Geography of the European Union

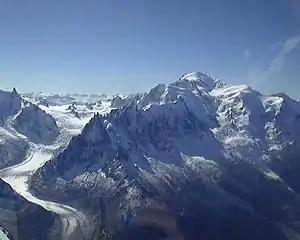
Mont Blanc, Italy/France.

Europe's most significant feature is the dichotomy between highland and mountainous Southern Europe and a vast, partially underwater, northern plain ranging from the British Isles in the west to Poland in the east. These two halves are separated by the mountain chains of Pyrenees, Alps, Carpathian and Balkan Mountains. The northern plains are delimited in the west by the Scandinavian Mountains. Major shallow water bodies submerging parts of the northern plains are the Celtic Sea, the North Sea, the Baltic Sea complex, and the Barents Sea.